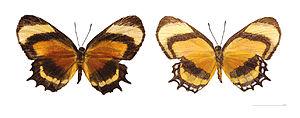
Les Riodinidae sont une famille de lépidoptères diurnes de la super-famille des Papilionoidea.
Les Euselasiinae sont une sous-famille de lépidoptères de la famille des Riodinidae.